Water resources management in Syria

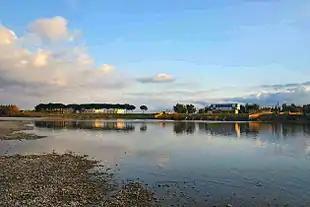
The Euphrates River, shown here near Raqqa, is the most important water source for Syria.

The most important rivers of Syria are the Euphrates, the Tigris, the Orontes and the Yarmouk River. All these rivers are shared between Syria and its neighbors. The Euphrates, by far the most important river in Syria, flows from Turkey through Syria to Iraq. In Syria, it is joined by the Khabur and the Balikh rivers, which both originate in the Syro-Turkish border region. The Tigris River originates in the eastern Taurus Mountains in Turkey and forms the border between Syria and Turkey on a small mountainous stretch of the river. Its mean annual flow is 18 km/year, but very little can be used by Syria due to its remote location. The Orontes River, which flows from Lebanon through Syria to Turkey, has an average flow of 0.4 km/year (13 m³/s). The water resources of the Yarmouk River, which is shared with Jordan and Israel and flows into the Jordan River, average some 0.4 km/year (14 m³/s).